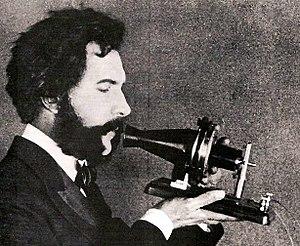
L'histoire des médias consiste à l'étude de la naissance et de l'évolution des différents médias dans le monde. Les médias en tant que support de communication sont des outils qui permettent de diffuser une information. Ils sont les intermédiaires entre l’émetteur, qui veut transmettre son message, et le récepteur. Différentes catégorisations existent pour classer les supports de communication, comme les médias imprimés, électroniques, film, ou encore les médias dits simples, autonomes, de diffusion et de communication.
L'histoire du téléphone présente la chronique du développement des téléphones dit mécaniques et électriques.
Alexander Graham Bell, né le 3 mars 1847 à Édimbourg en Écosse et mort le 2 août 1922 à Beinn Bhreagh au Canada, est un scientifique, un ingénieur et un inventeur scotto-canadien, naturalisé américain en 1882, qui est surtout connu pour l'invention du téléphone, pour laquelle l'antériorité d'Antonio Meucci a depuis été officiellement reconnue le 11 juin 2002 par la Chambre des représentants des États-Unis. Il a été lauréat de la médaille Hughes en 1913.
L’invention du téléphone est le résultat du travail de nombreuses personnes et est marqué par un ensemble de procédures judiciaires fondé sur les revendications de brevets de plusieurs personnes et sociétés.
Sont listés dans cette chronologie des faits économiques des évènements importants de l'histoire économique.
Le téléphone est un appareil de communication initialement conçu pour transmettre la voix humaine et pouvoir communiquer à distance.